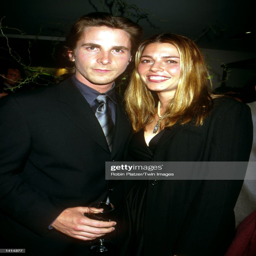
actor poses for photographers with his wife , at the premiere of the movie .